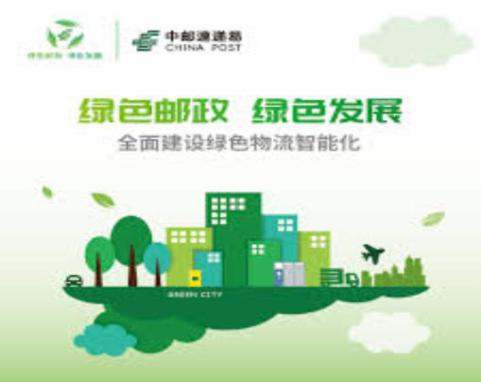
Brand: china post group corporation
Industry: Others